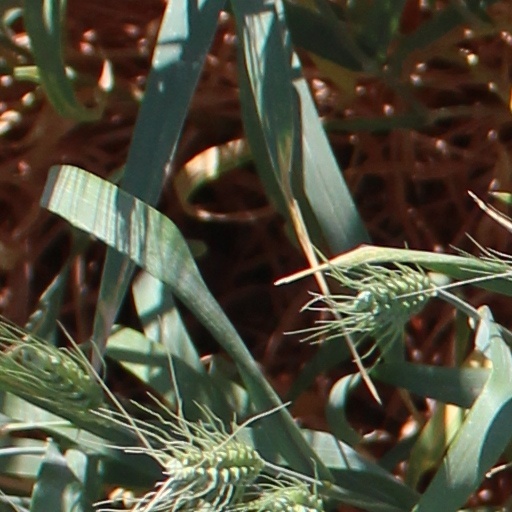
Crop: wheat